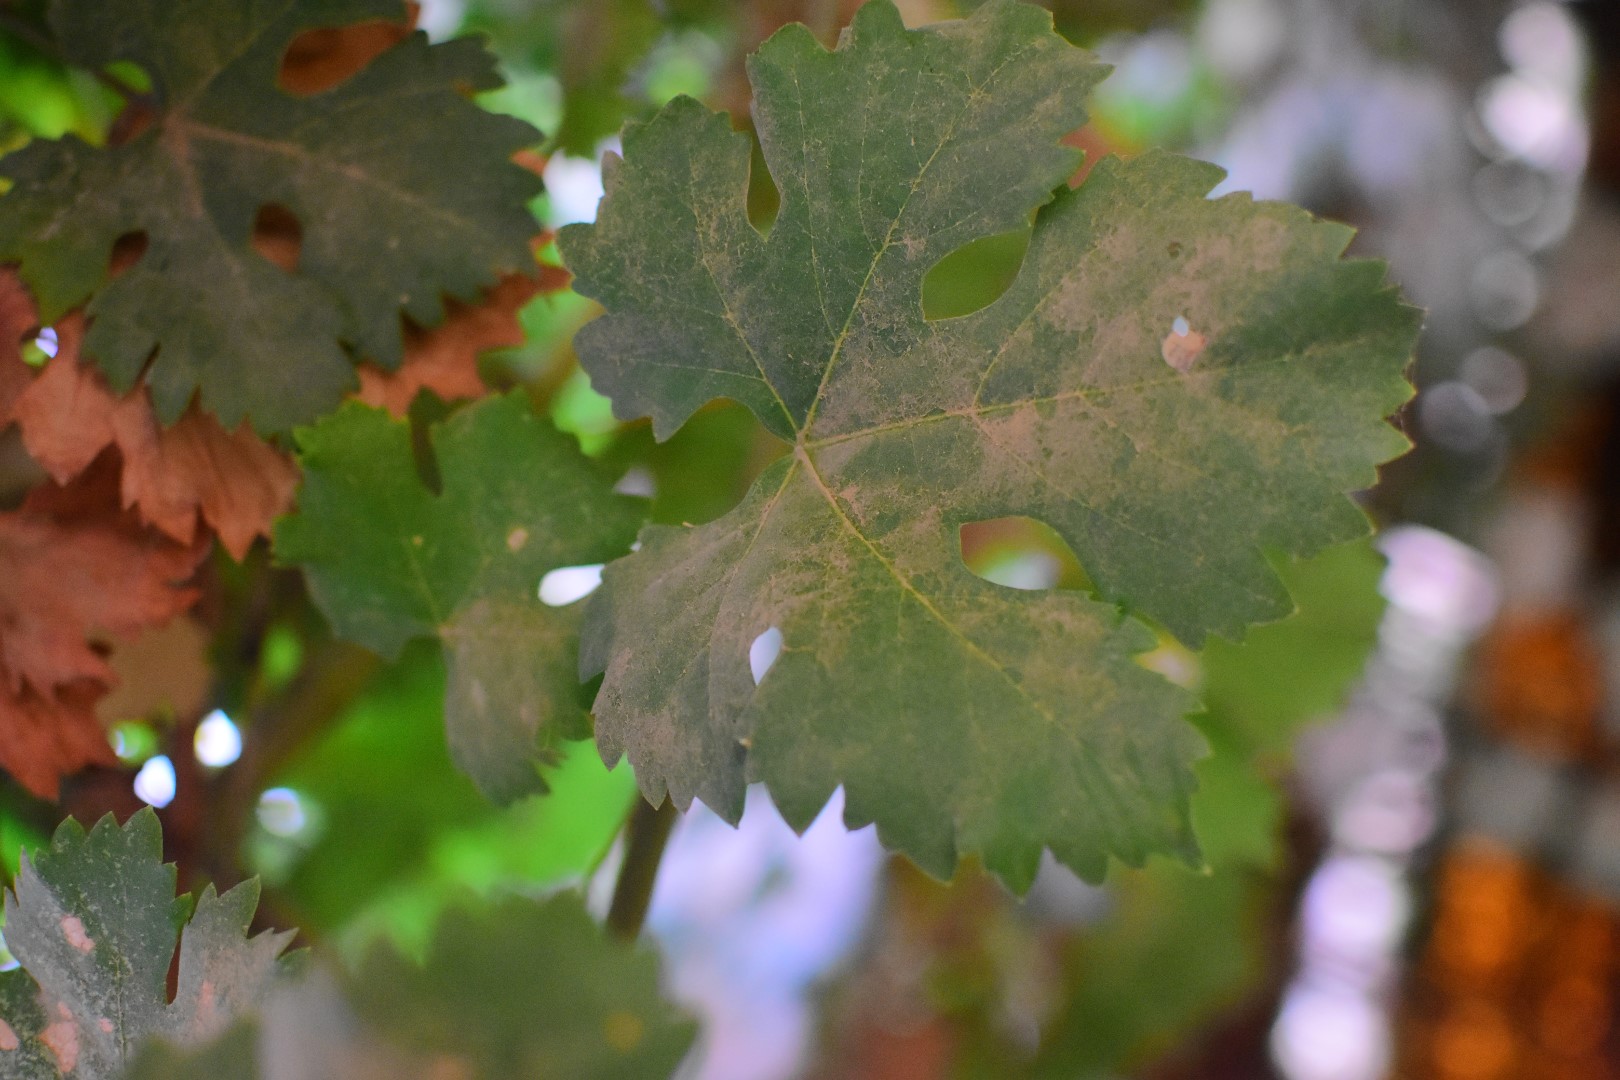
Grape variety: Aswud Balad